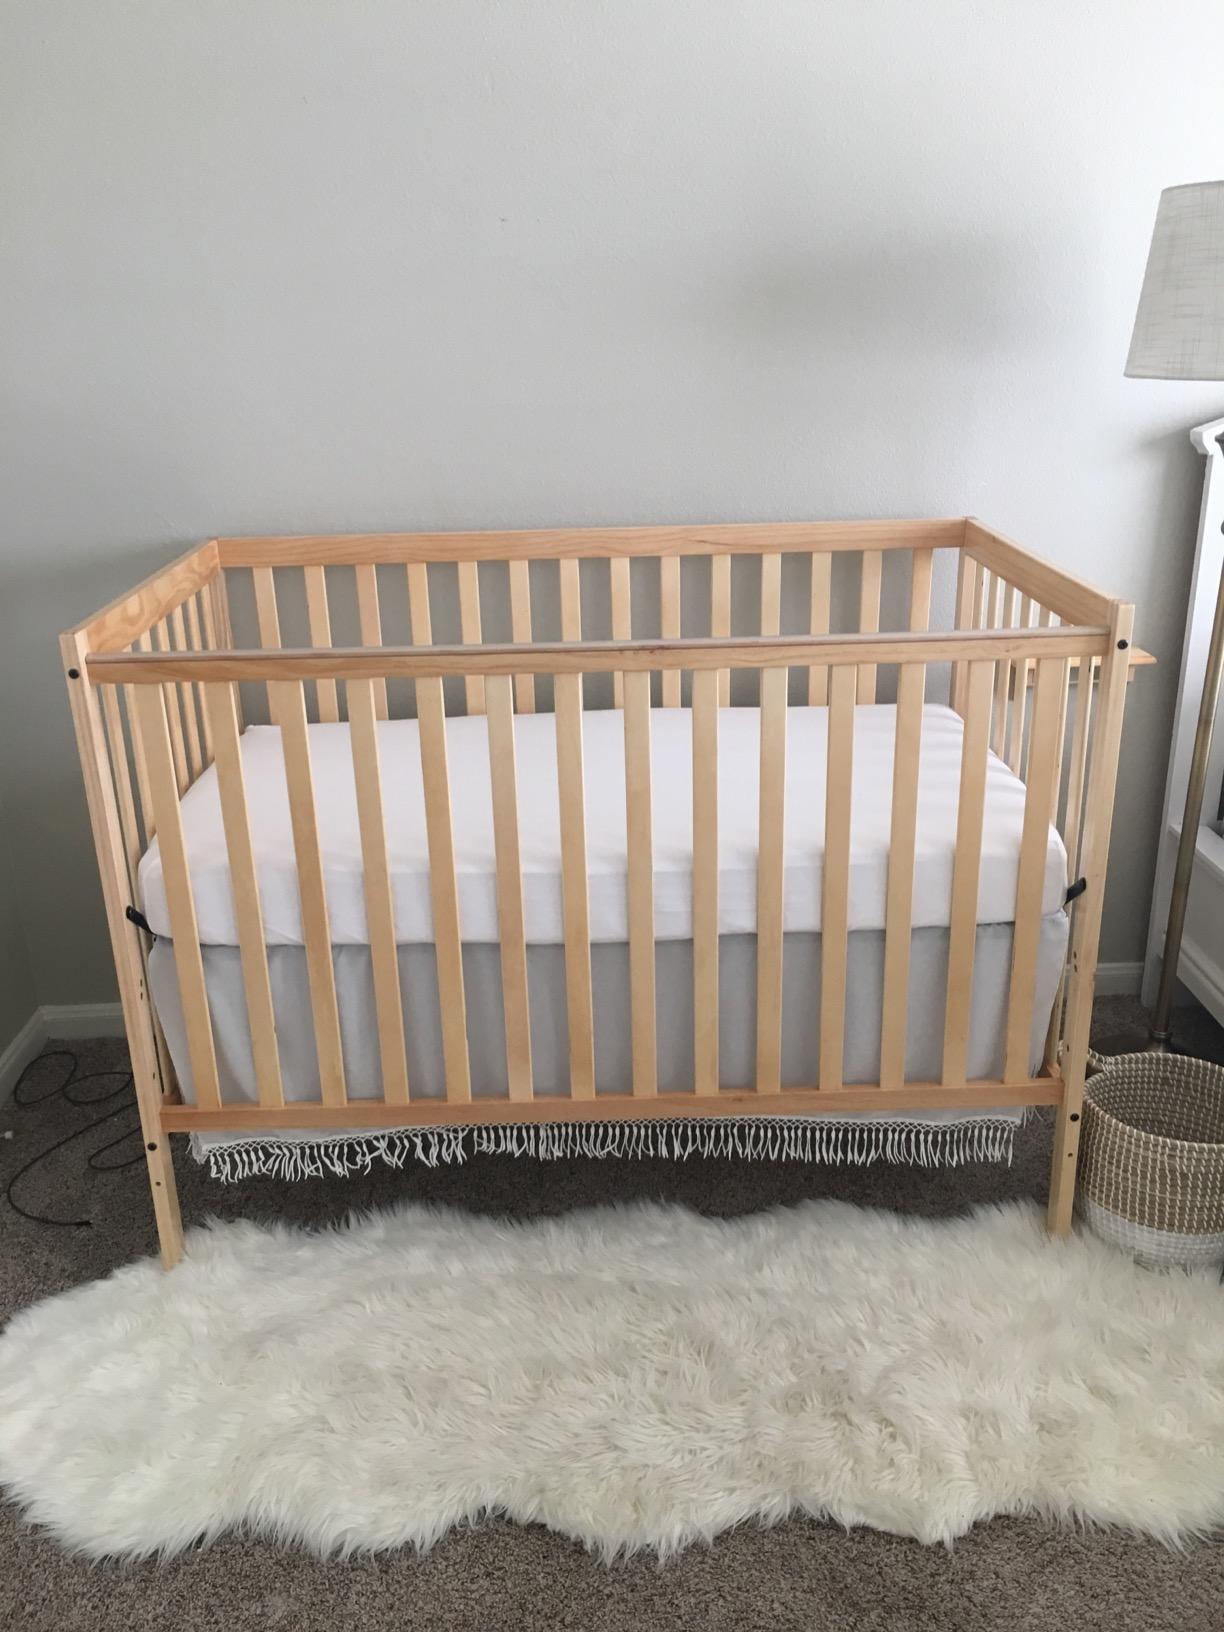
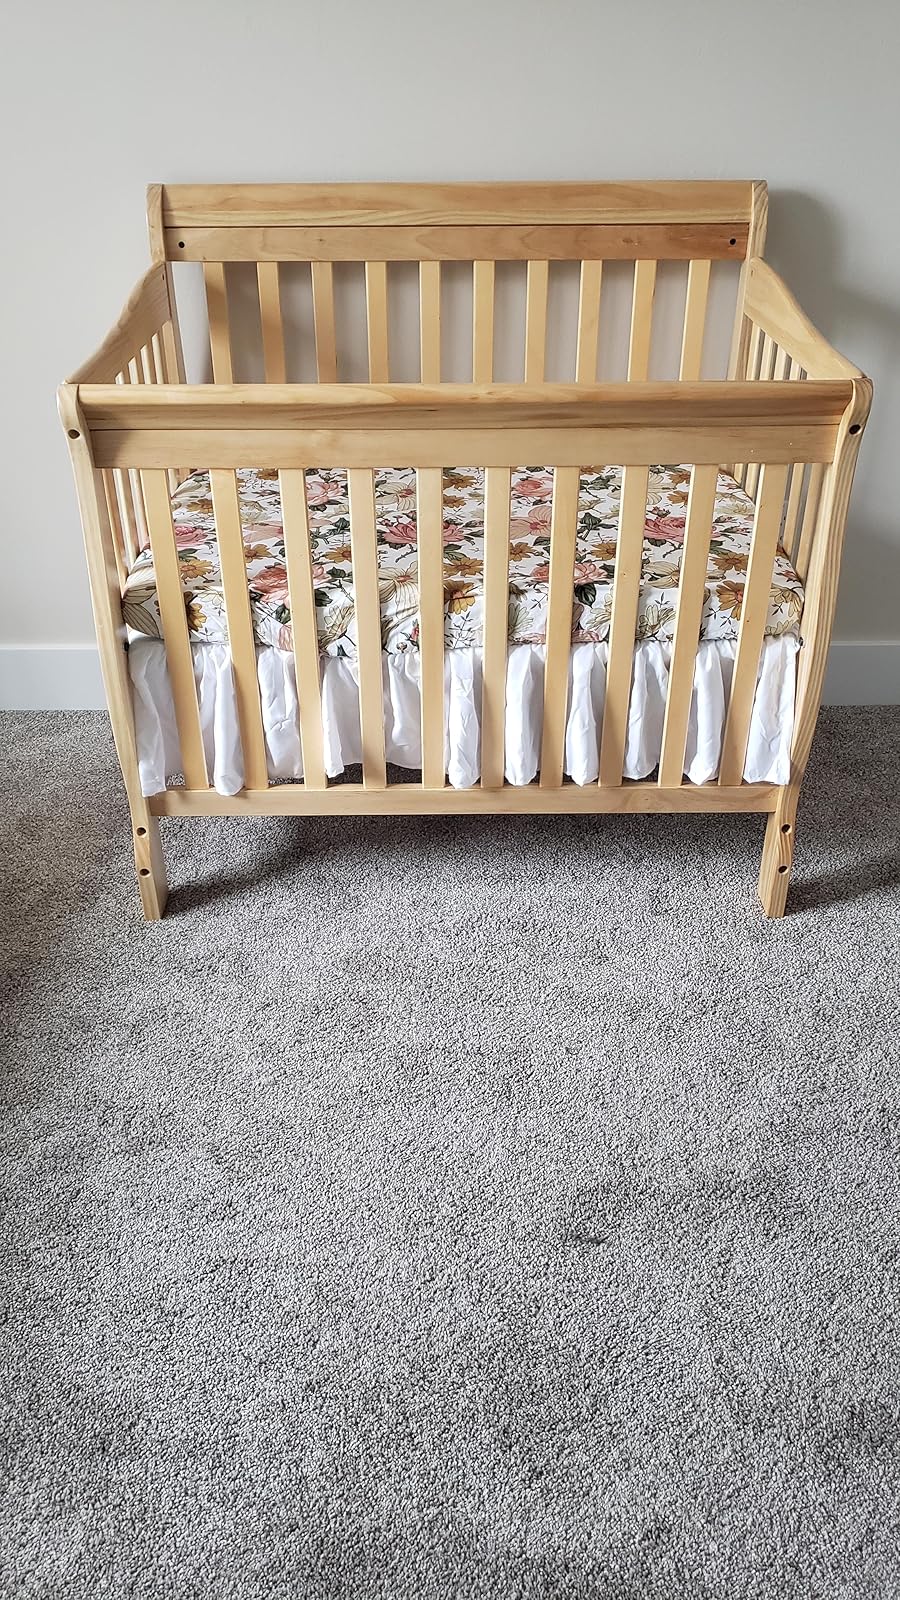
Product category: products_crib
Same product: no